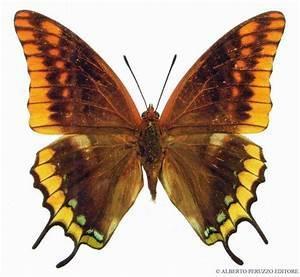
butterfly